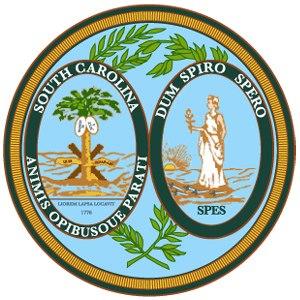
Dum spiro, spero est une locution latine signifiant « Tant que je respire, j'espère ».